LyondellBasell

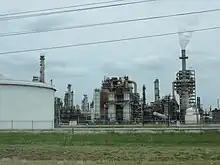
Facility in Houston

LyondellBasell's United States operations filed for Chapter 11 bankruptcy protection in January 2009, and emerged from bankruptcy in April 2010. Its former parent company, LyondellBasell Industries AF S.C.A. was replaced by LyondellBasell Industries N.V. It was listed on the New York Stock Exchange on October 14, 2010.